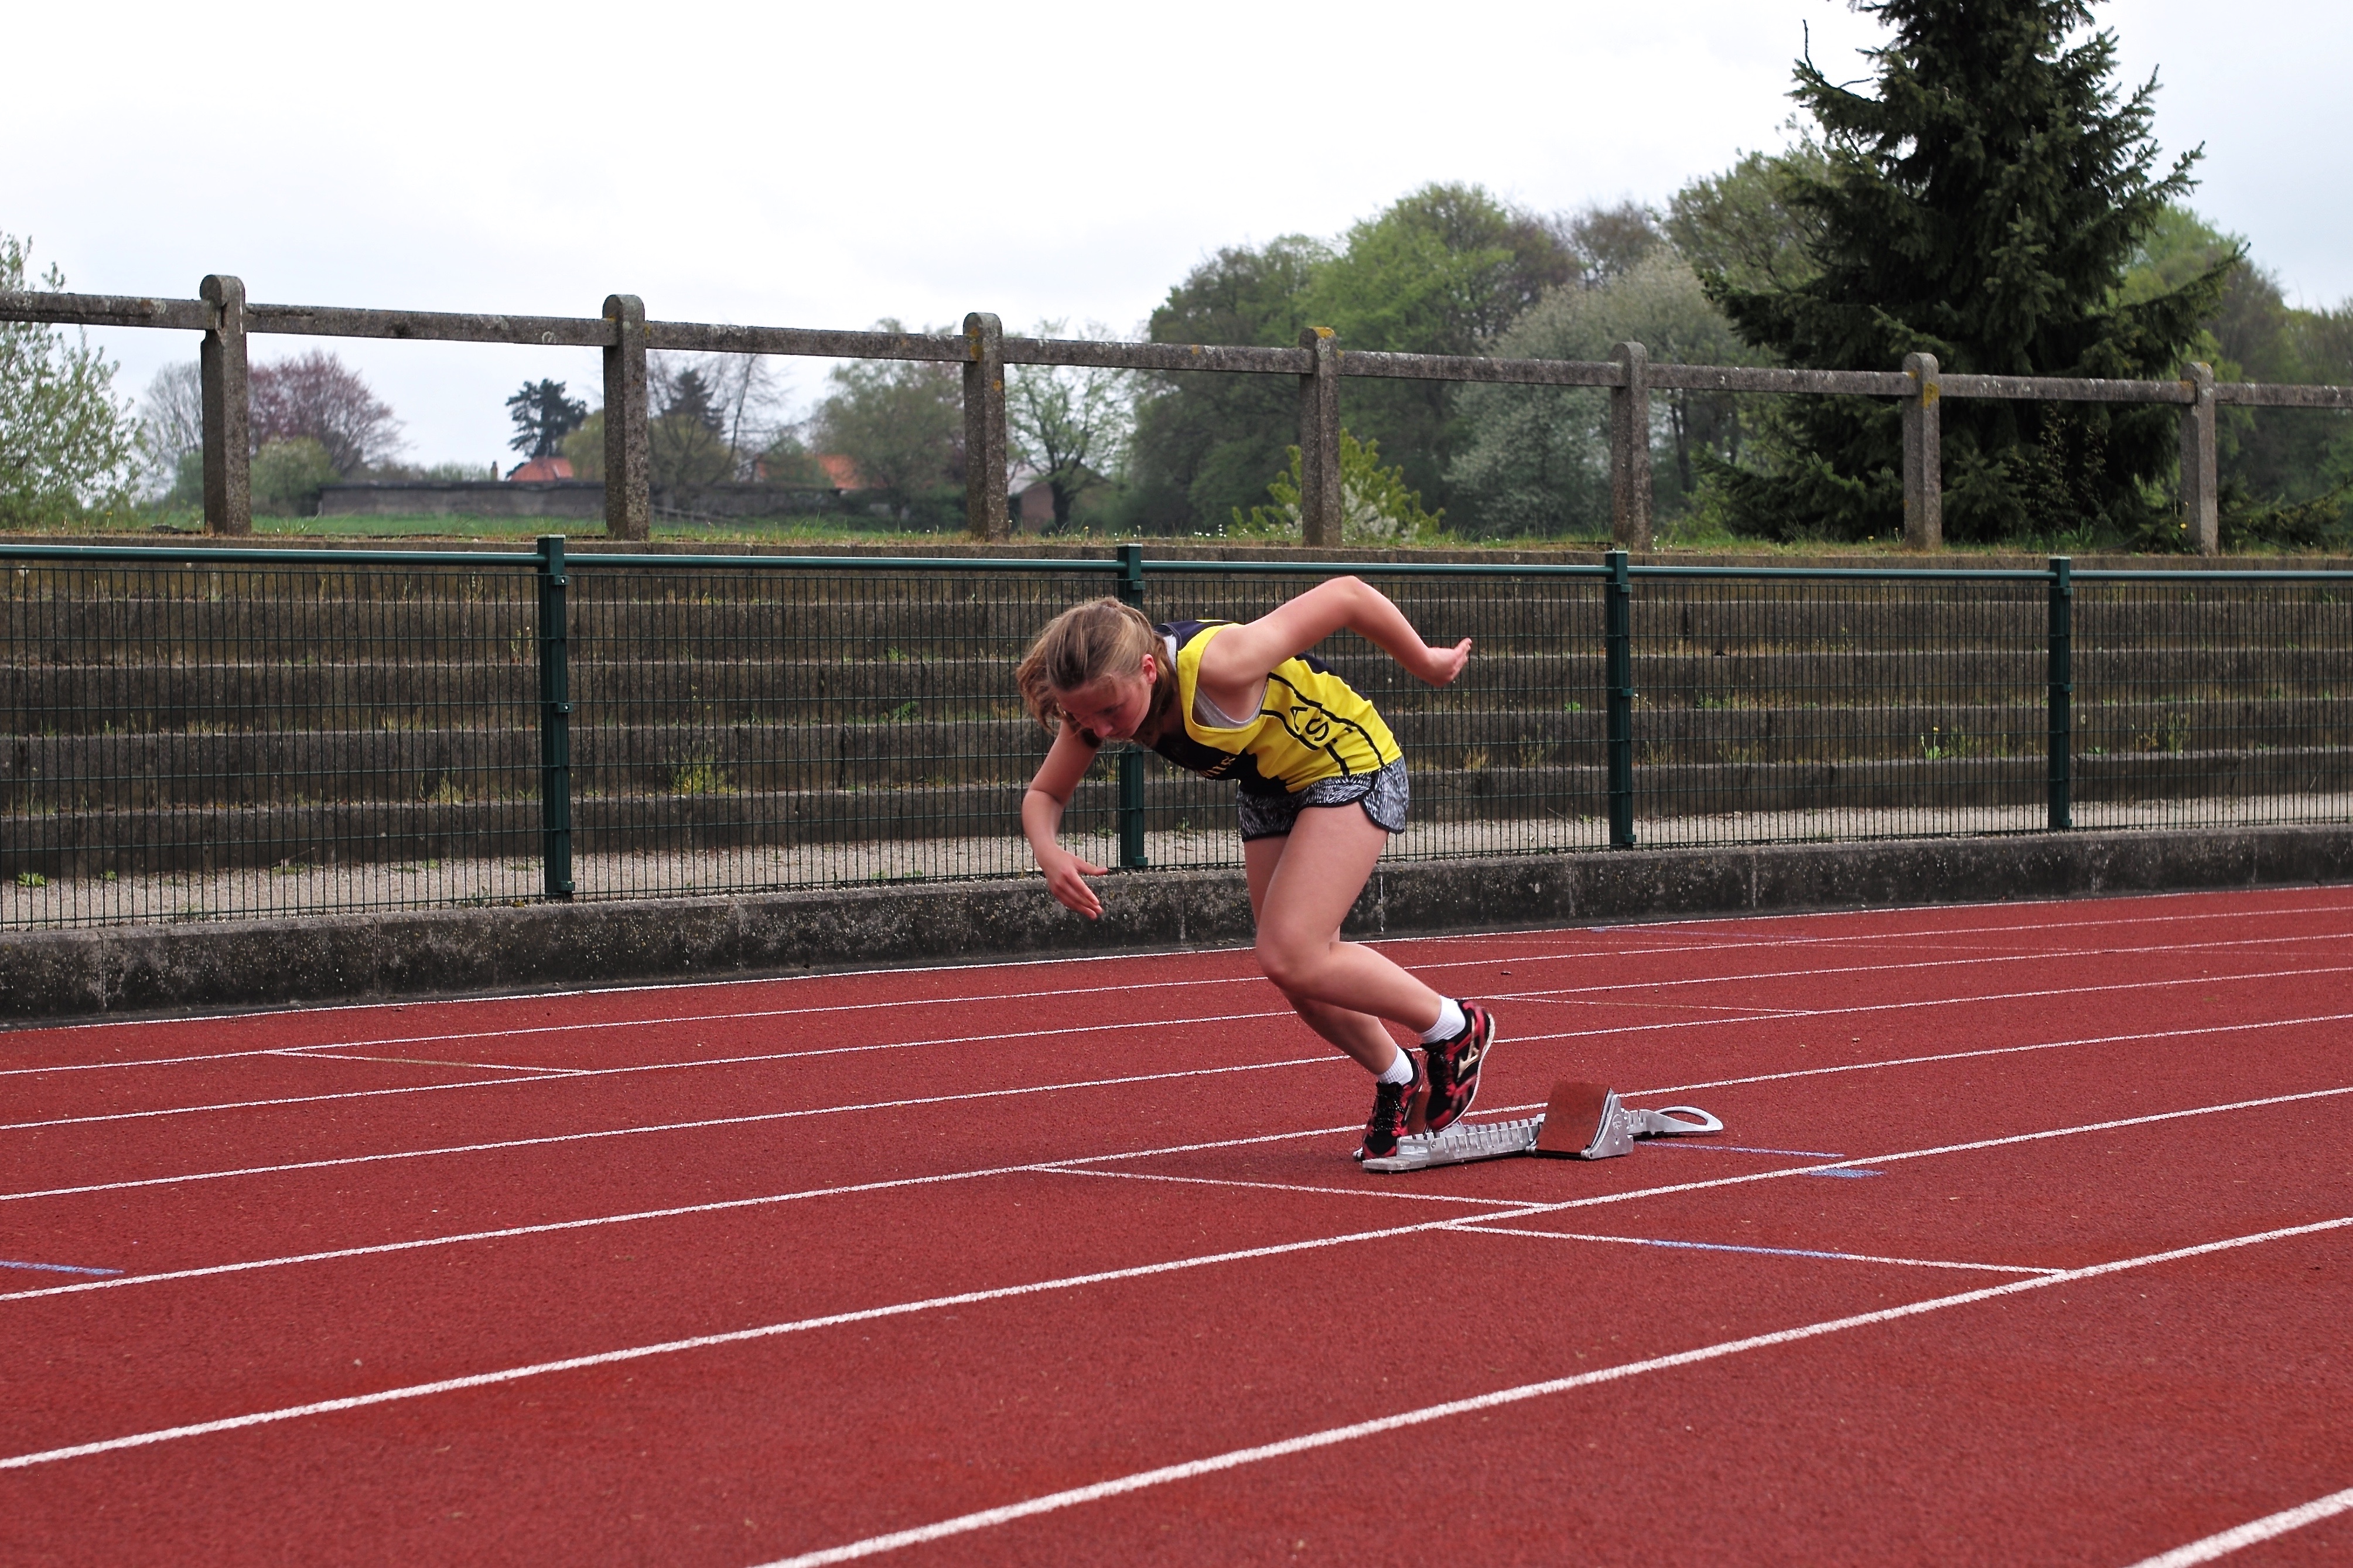
structure, track, running, run, runner, ash, belgium, race, competition, holland, hague, netherlands, international, girls, m, american, sports, boys, 50, school, runners, junior, leica, 240, summilux, varsity, athletics, meet, waterloo, sprint, stjohns, hurdle, sport venue, human action, track and field athletics, middle distance running, 800 metres, 110 metres hurdles